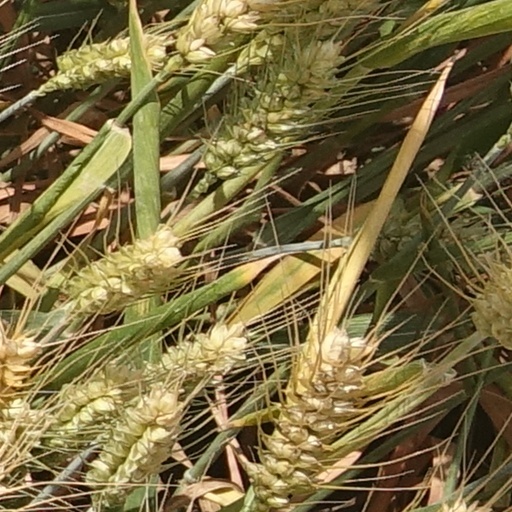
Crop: wheat